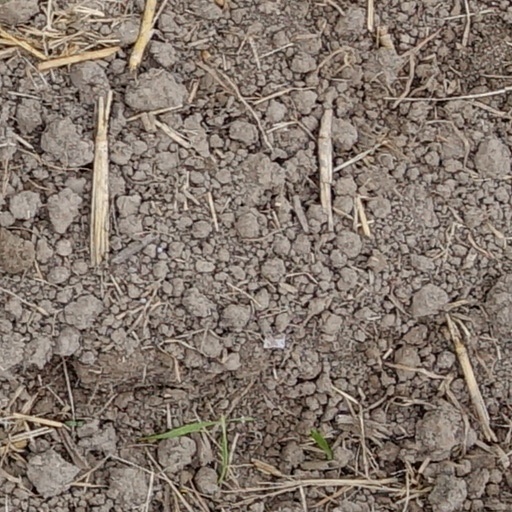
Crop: wheat